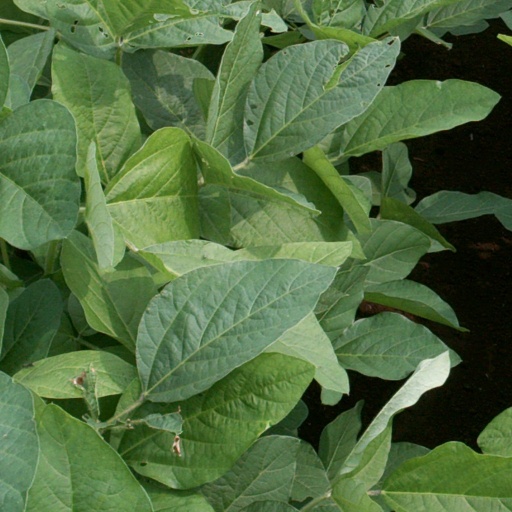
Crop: soybean